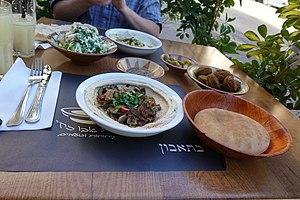
Plat de houmous au restaurant à Tel-Aviv accompagné de pickles et de pain pita